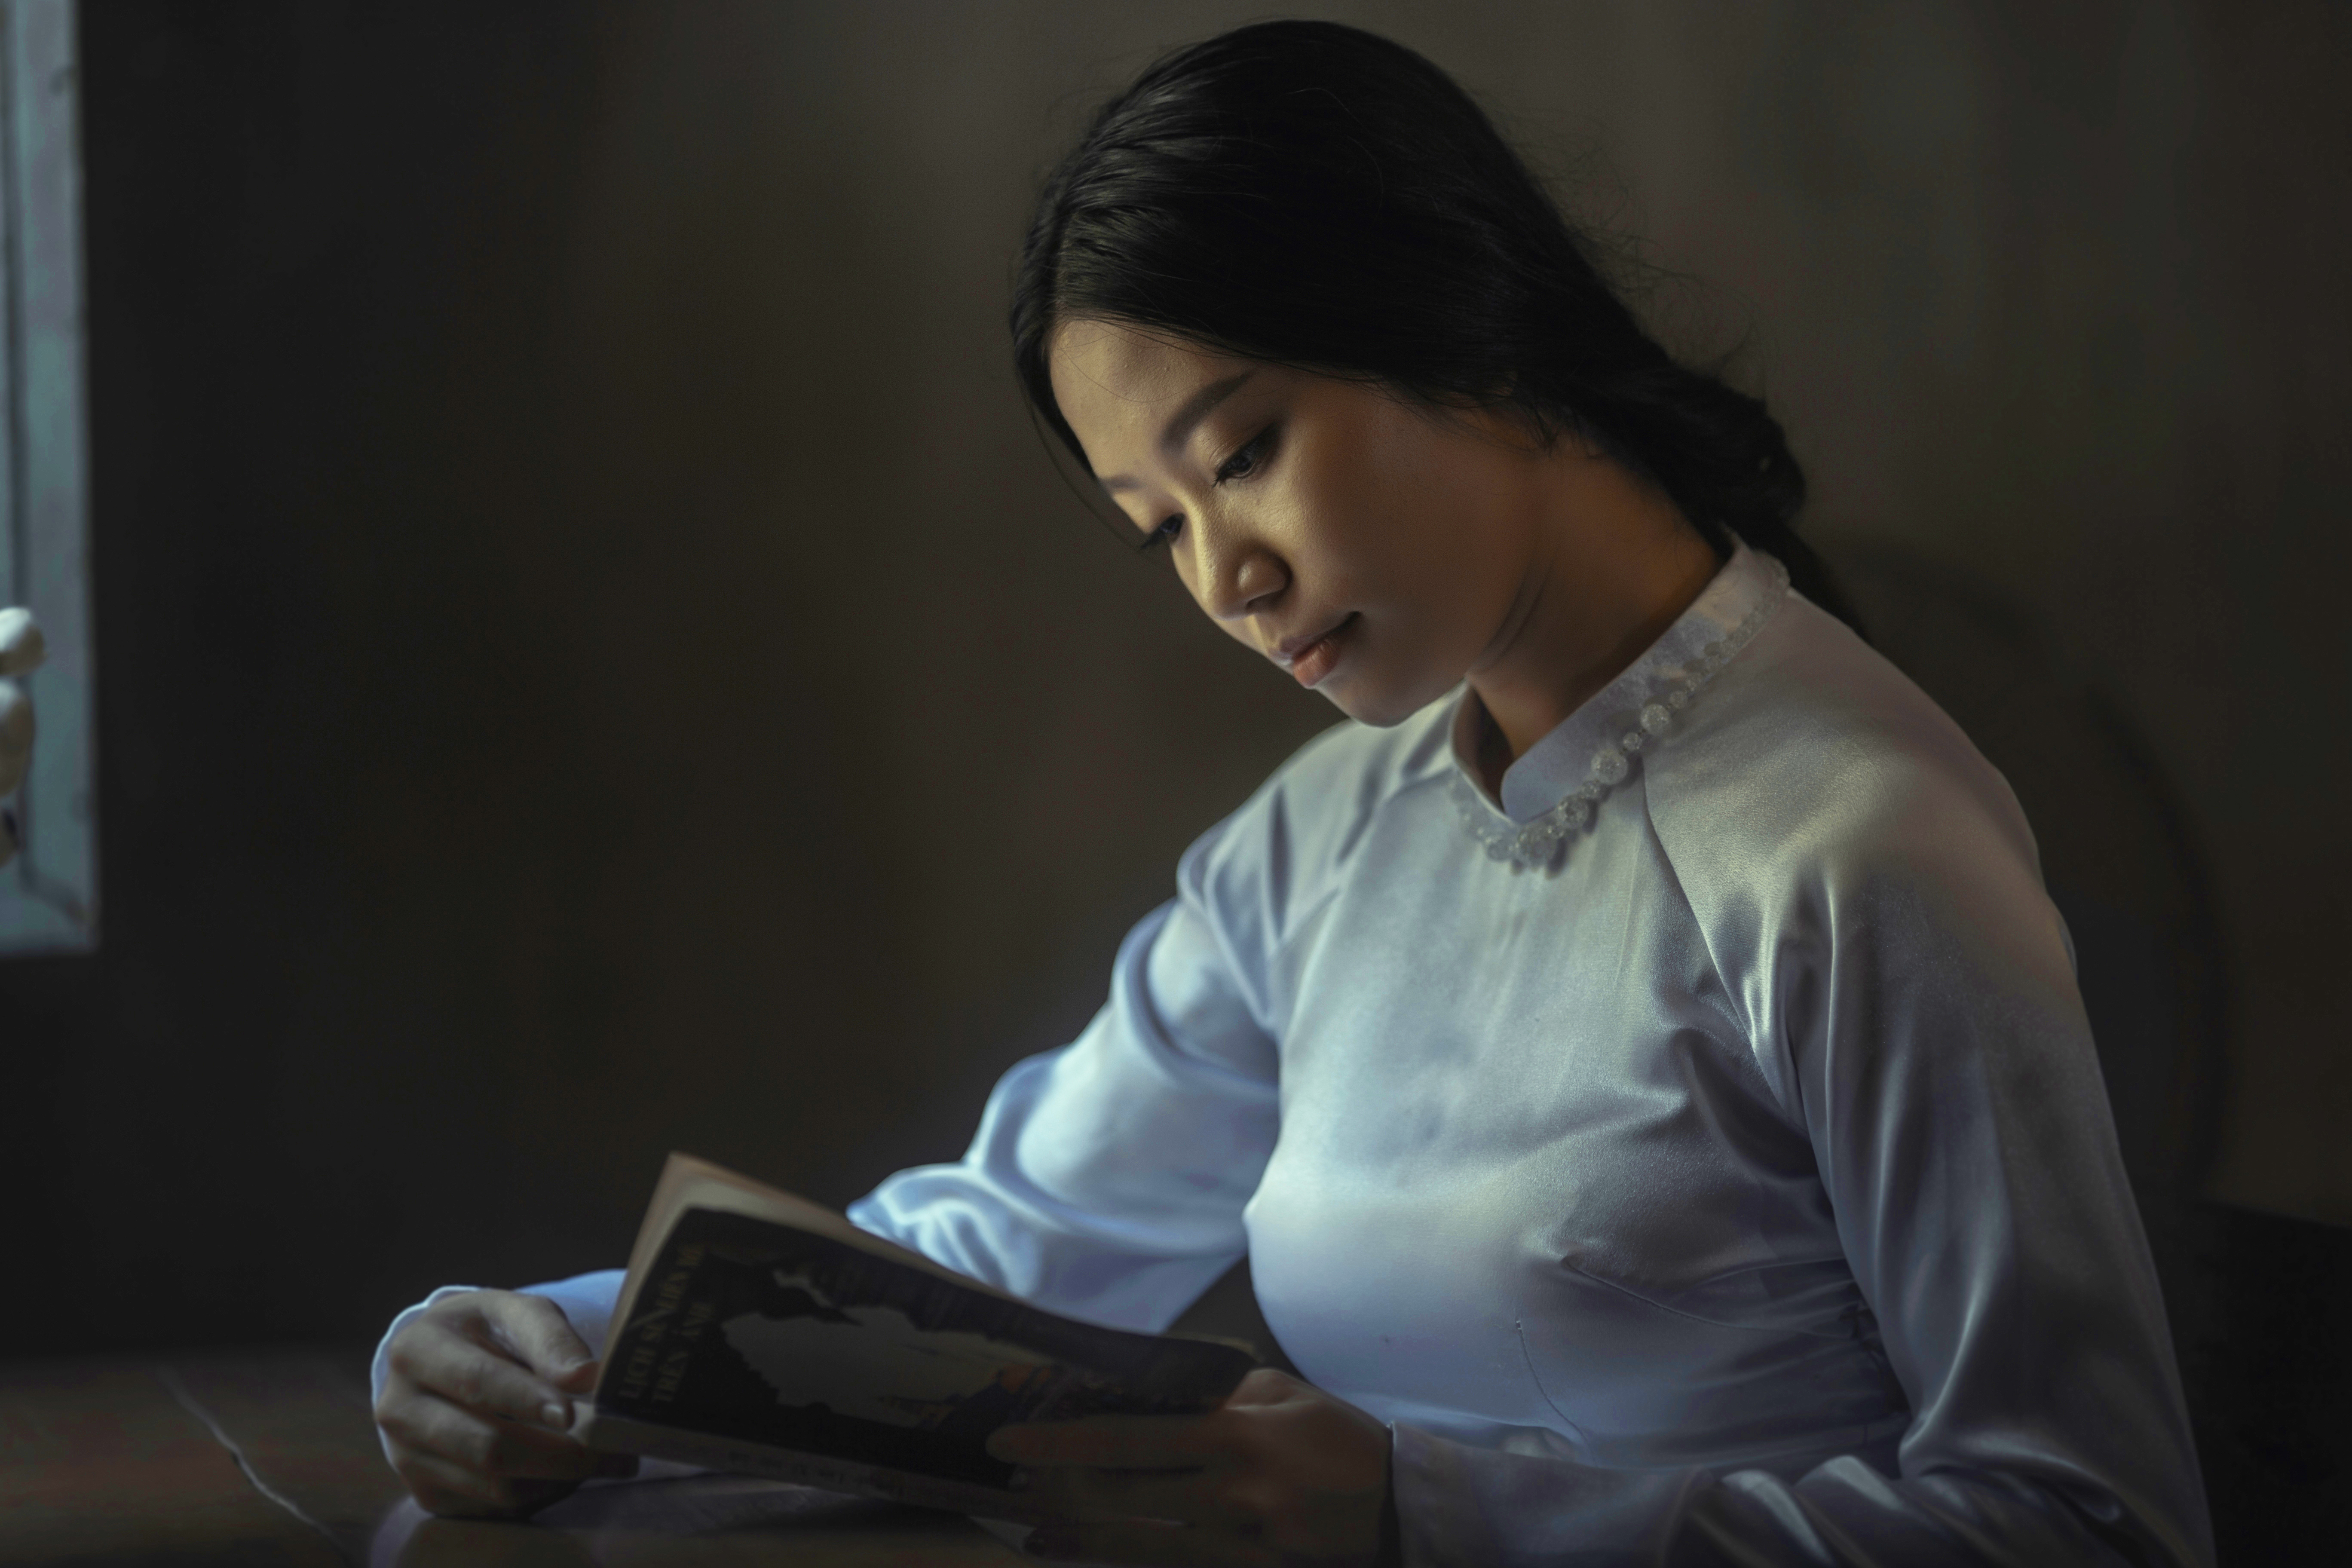
book, person, girl, woman, hair, reading, asian, portrait, sitting, smooth, religion, lady, conversation, chest, religious, monastery, skin, studying, blouse, pianist, human positions